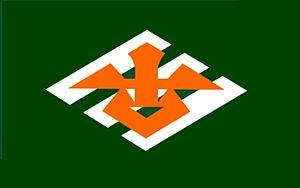
Kozagawa est un bourg du district de Higashimuro, dans la préfecture de Wakayama, au Japon.